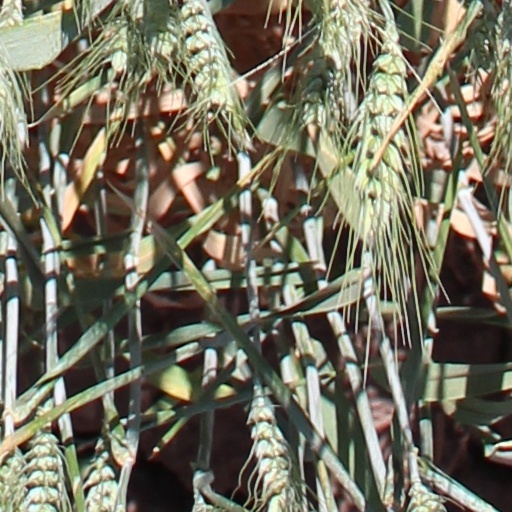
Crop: wheat